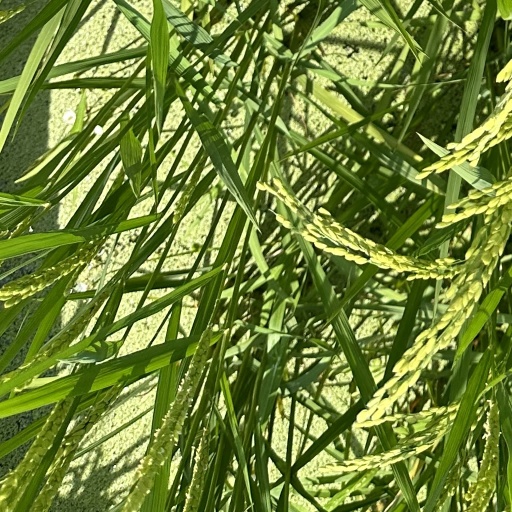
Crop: rice